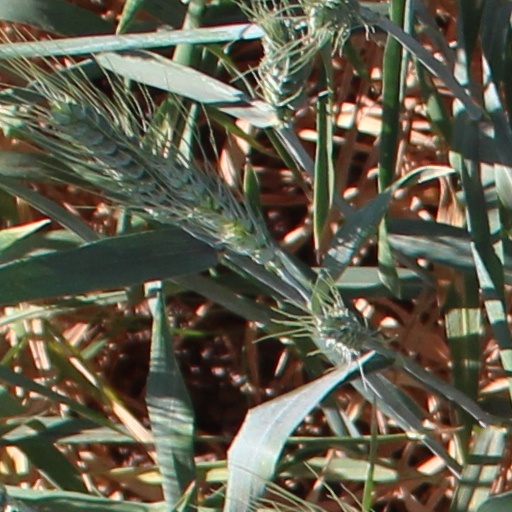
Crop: wheat